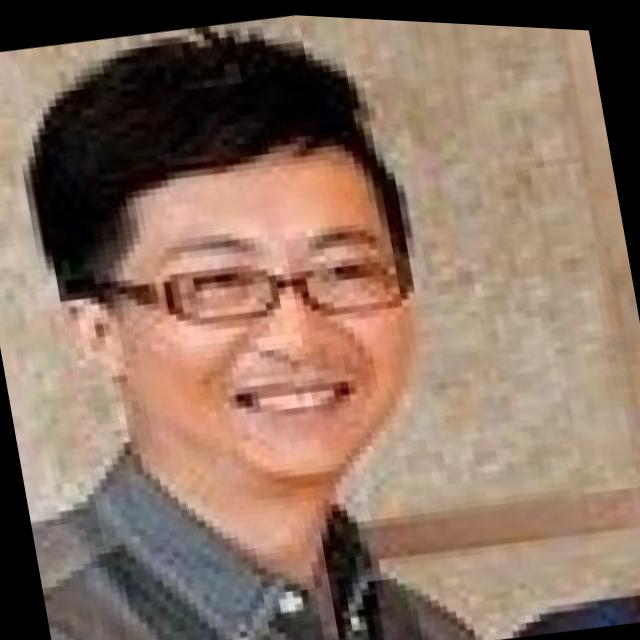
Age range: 21-44